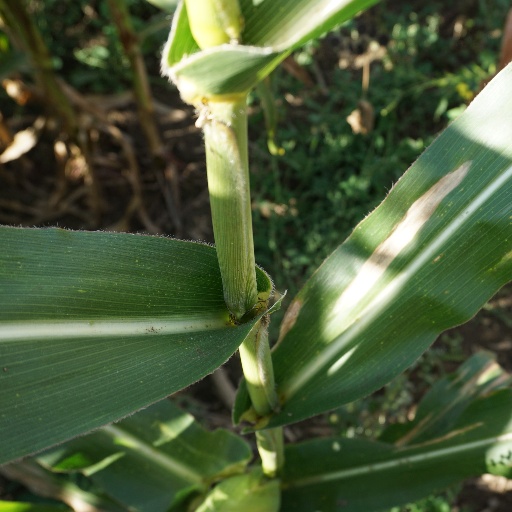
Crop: maize; corn